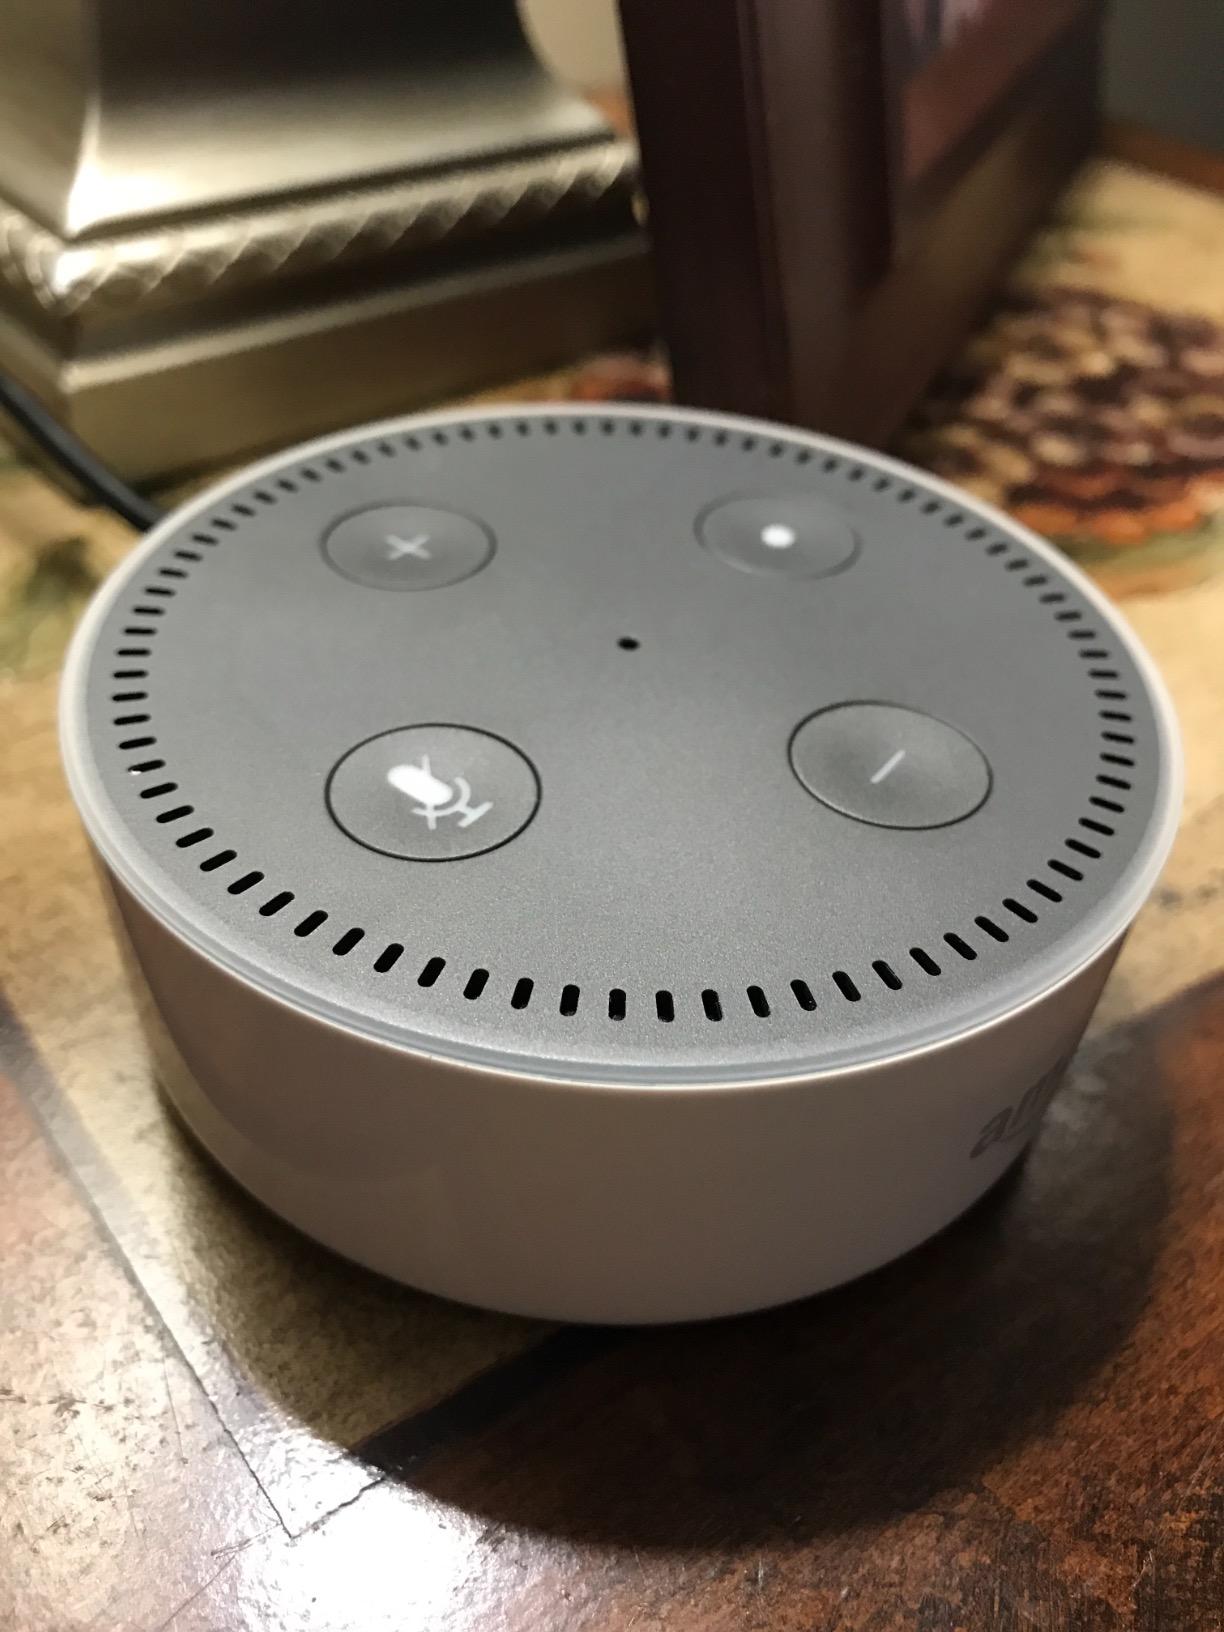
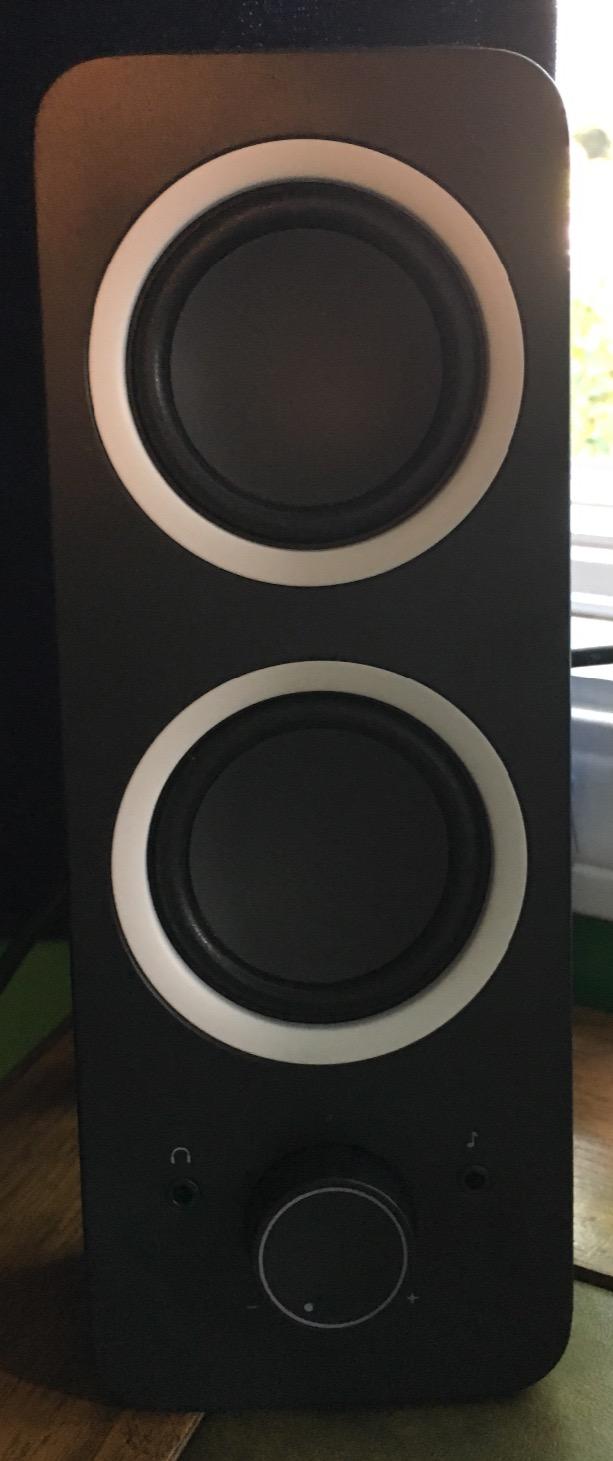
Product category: speaker
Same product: no